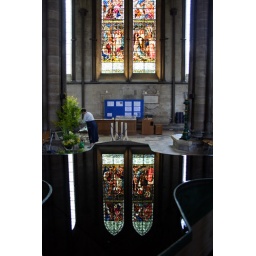
Salisbury Cathedral, stained glass window reflected in font